Mark IV tank

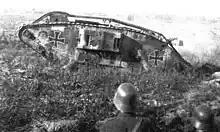
A British Mk IV Beutepanzer during WW1

About 40 captured Mark IVs were employed by the Germans as "Beutepanzerwagen" (the German word "Beute" means "loot" or "booty") with a crew of 12. These formed four tank companies from December 1917. Some of these had their six pounders replaced by a German equivalent.